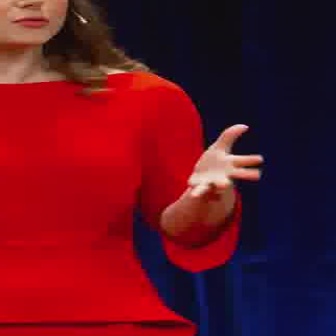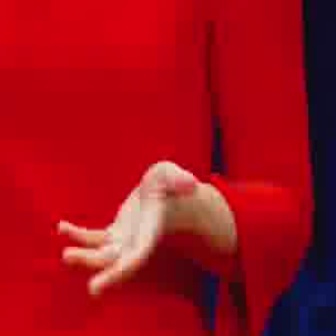
  Please identify the target specified by the bounding box [185,123,260,198] in the first image and locate it in the second image. Return the coordinates in [x_min,y_min,x_max,y_max] format.
Answer: [58,158,193,293]